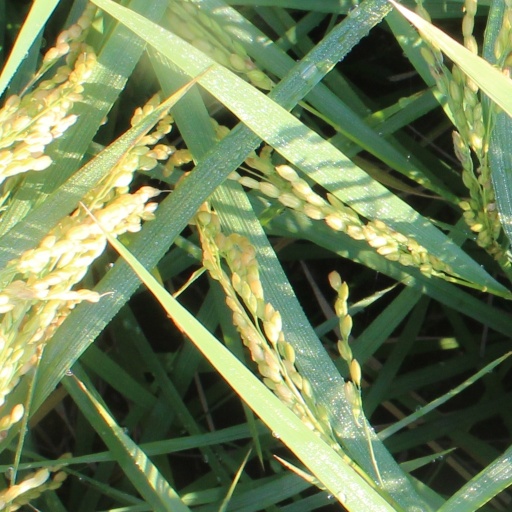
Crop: rice